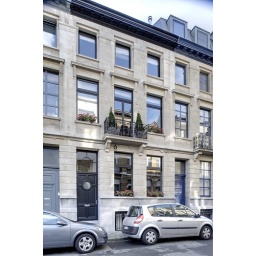
Deze mooie gevel werd in ere hersteld door een nieuwe deur te maken met de klasse van weleer...